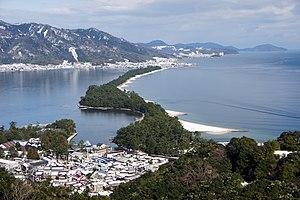
Amanohashidate ou Ama no hashidate est l'une des trois vues les plus célèbres du Japon. Elle est située sur la baie de Miyazu au nord de la préfecture de Kyoto.
Kyoto est une préfecture du Japon située sur l'île de Honshū, dans la région du Kansai. Sa capitale est Kyoto.
La région du Kansai ou Kansai, appelée région de Kinki officiellement, est une aire géographique située sur l'île de Honshū, l'île principale du Japon.